Riksdag

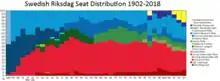
Historical distribution of seats in the Swedish Riksdag 1902–2018

The roots of the modern Riksdag can be found in a 1435 meeting in the city of Arboga; however, only three of the estates were probably present: the nobility, the clergy and the burghers. This informal organization was modified in 1527 by the first modern Swedish king, Gustav I Vasa, to include representatives from all the four social estates: the nobility, the clergy, the burghers (property-owning commoners in the towns such as merchants etc.), and the yeomanry (freehold farmers). This form of "Ständestaat" representation lasted until 1866, when representation by estate was abolished and the modern bicameral parliament established. Effectively, however, it did not become a parliament in the modern sense until parliamentary principles were established in the political system in Sweden, in 1917.